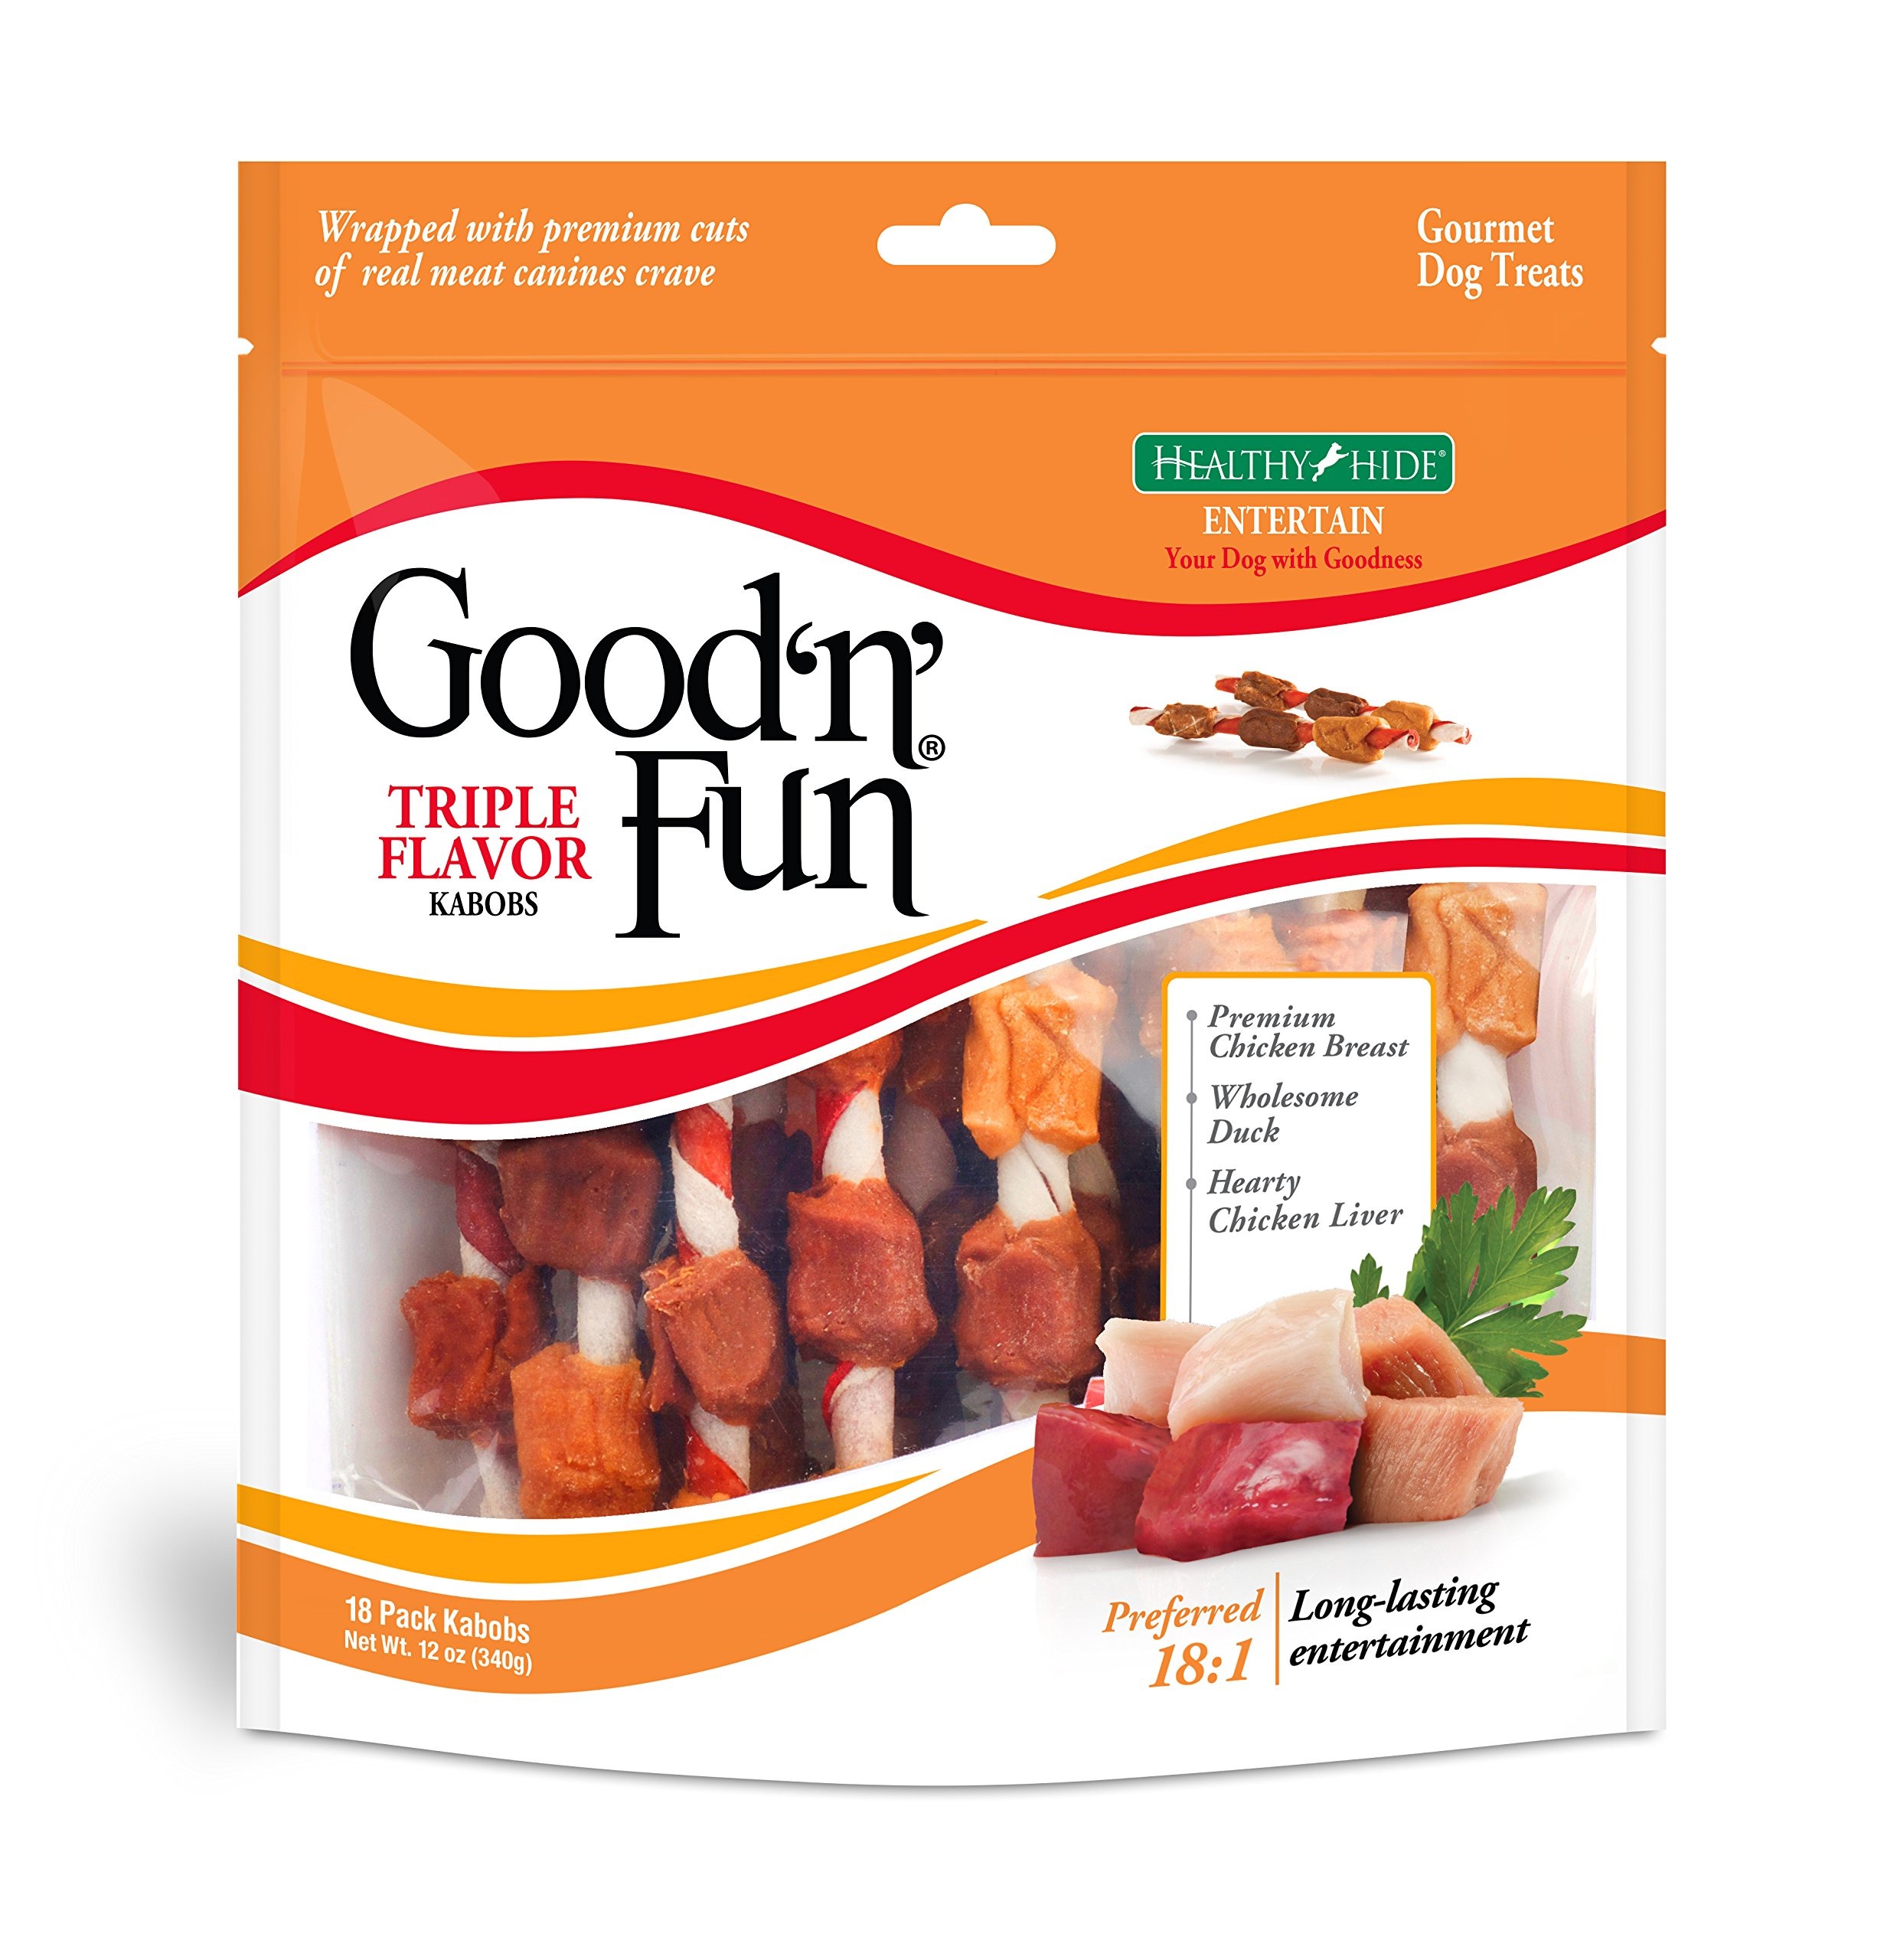
Item Name: GF 12OZ Kabob Dog Treat
Bullet Point 1: Wrapped with premium cuts of real meat that canines crave
Bullet Point 2: Made with premium chicken, wholesome duck and hearty liver
Bullet Point 3: These uniquely shaped treats provide long lasting entertainment
Bullet Point 4: Decadent, Gourmet dog treats
Value: 1.0
Unit: Pouch

Price: 14.95